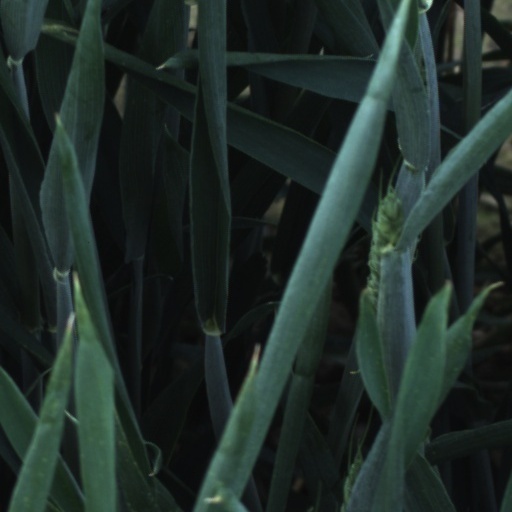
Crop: wheat